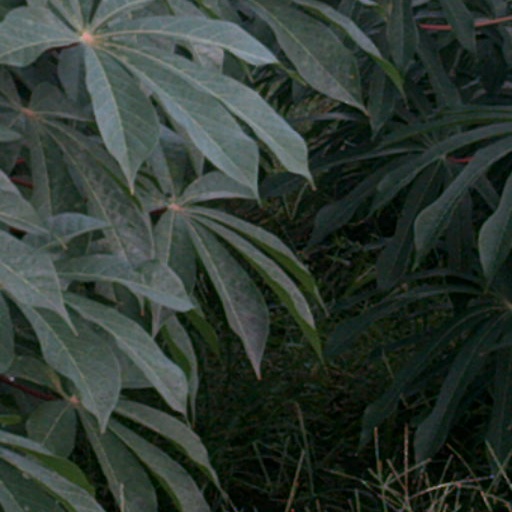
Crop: cassava